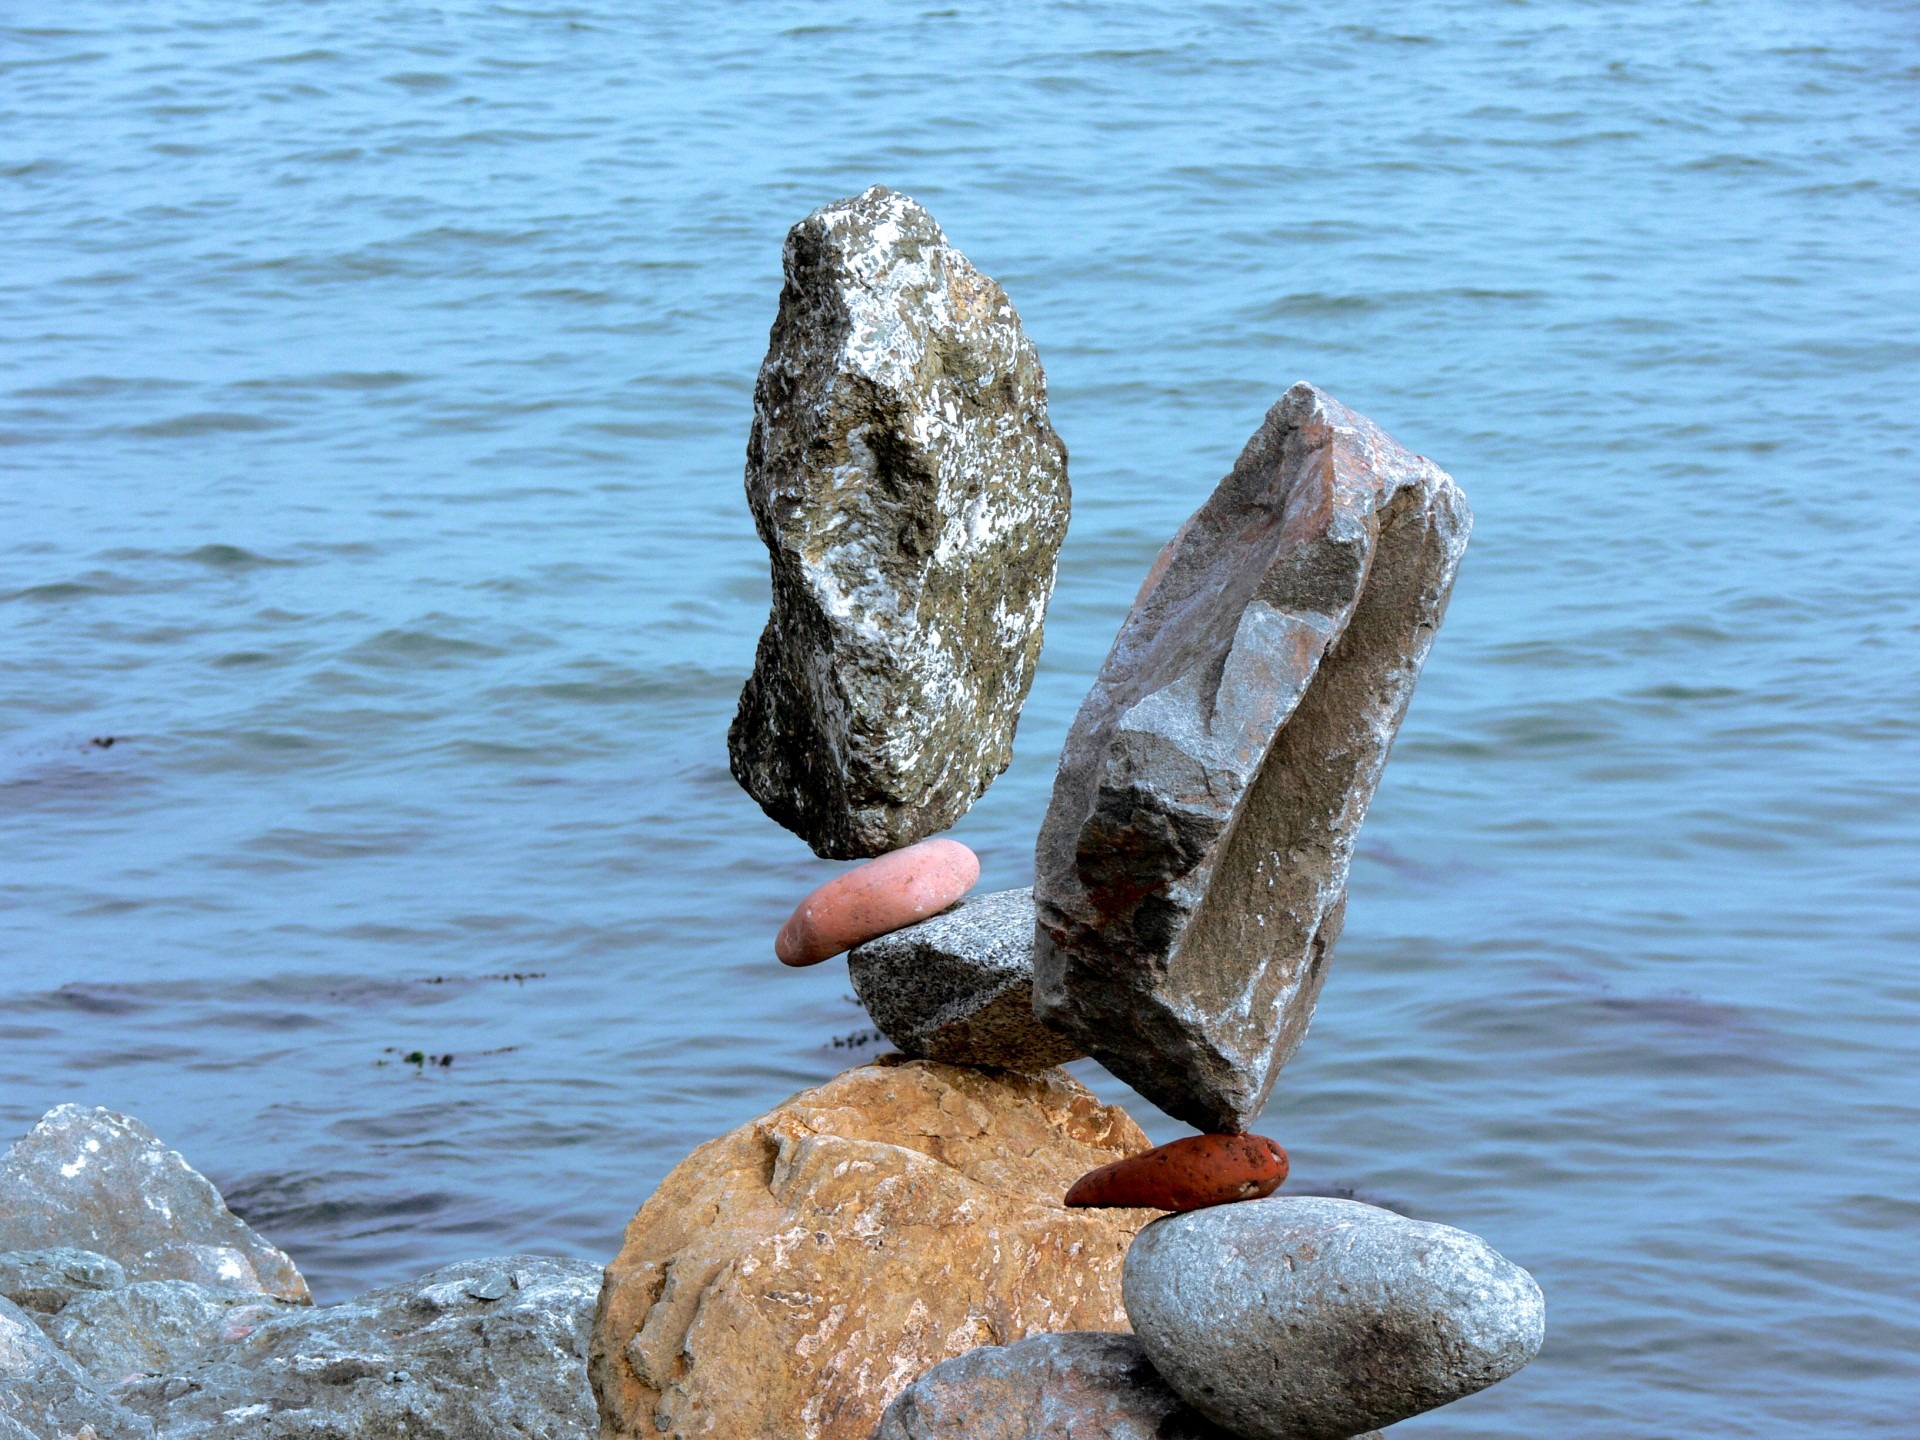
driftwood, sea, coast, water, nature, rock, ocean, wood, shore, wildlife, pile, reflection, balance, material, rocks, sculpture, stones, magic, balanced, precarious, levitate